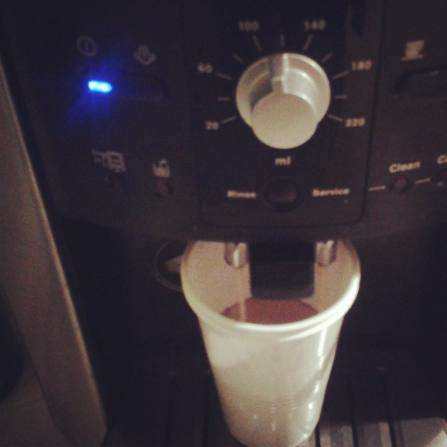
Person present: No